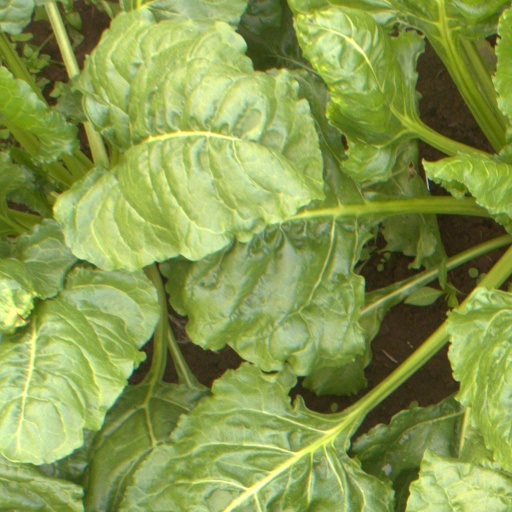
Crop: sugar beet